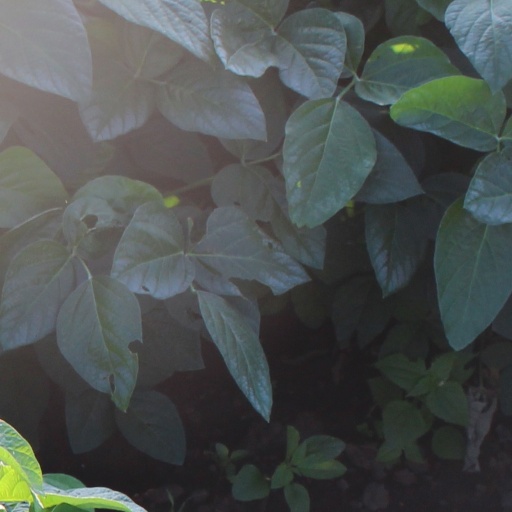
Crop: soybean